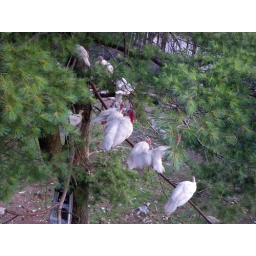
Roosting in the pine tree